Chipzel

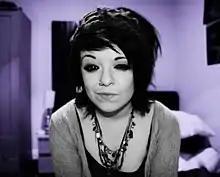
Chipzel in 2012

Niamh Houston (born 23 September 1991), better known by her stage name Chipzel, is a musician from Northern Ireland. She is best known for making chiptune music, particularly with a Game Boy. She is also a video game music composer, and is known for the soundtracks of games such as "Super Hexagon", "Interstellaria", and "Dicey Dungeons". Her music is also featured in other games such as "Just Shapes and Beats" and "Spectra".